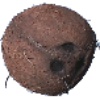
Label: cocos